Mount Herzl

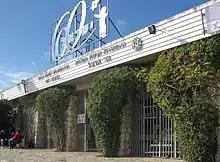
The main entrance to Mount Herzl

Mount Herzl ( "Har Hertsl"), also "Har ha-Zikaron" ( lit. "Mount of Remembrance"), is the site of Israel's national cemetery and other memorial and educational facilities, found on the west side of Jerusalem beside the Jerusalem Forest.